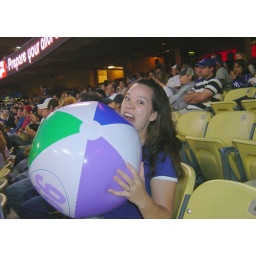
My sister, threatening to bite a hole in the beach ball if it comes her way again